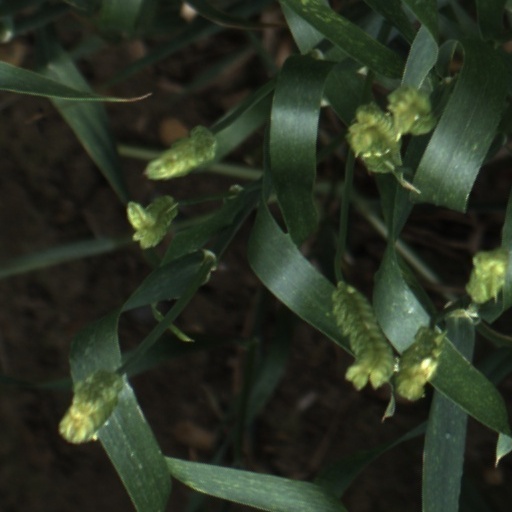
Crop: wheat